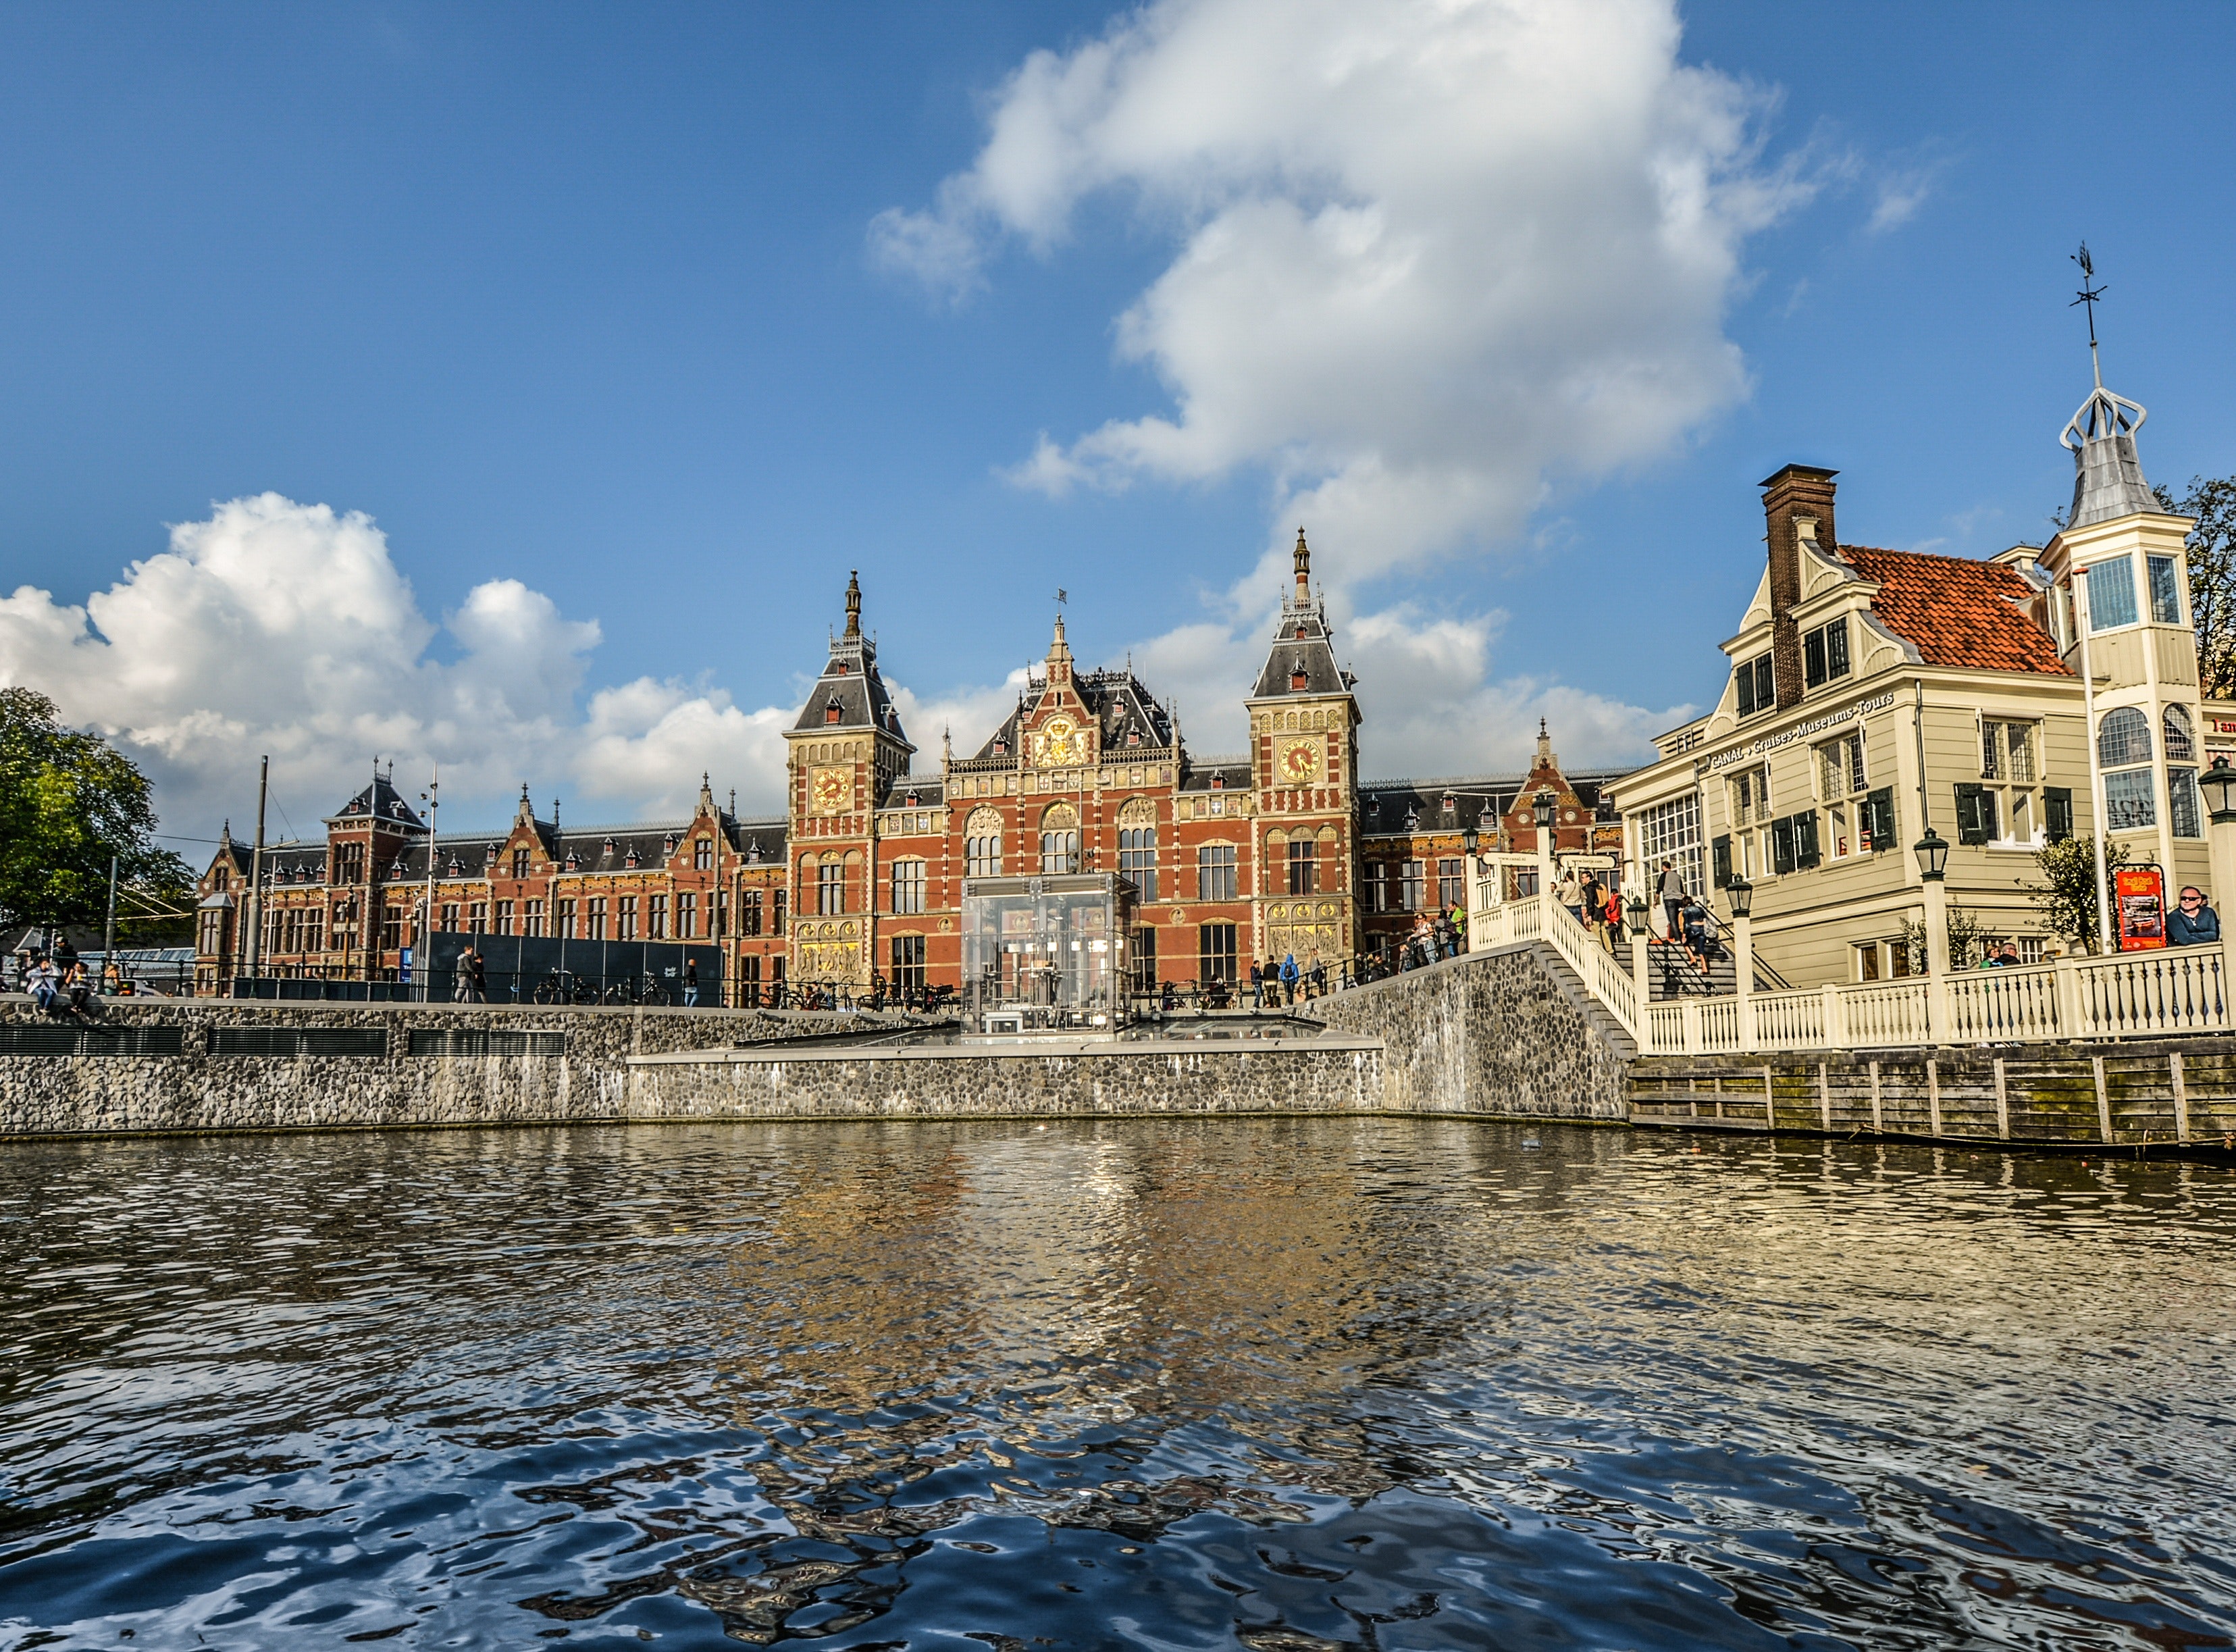
reflection, landmark, waterway, sky, river, town, building, architecture, city, palace, canal, channel, cloud, facade, tourist attraction, bank, water castle, moat, photography, stock photography, stately home, watercourse, plaza, spire, tourism